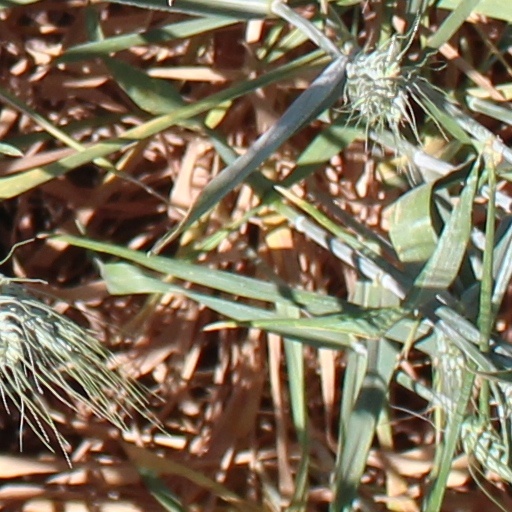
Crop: wheat